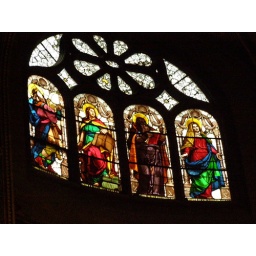
One of the stunning stained glass windows in Saint Eustache in Paris